Divyanka Tripathi

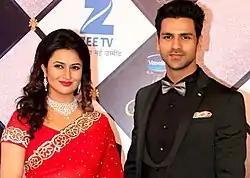
With her husband Vivek Dahiya, 2016

On 16 January 2016, she got engaged to her "Ye Hai Mohabbatein" co-actor Vivek Dahiya. The couple got married on 8 July 2016 in Bhopal.